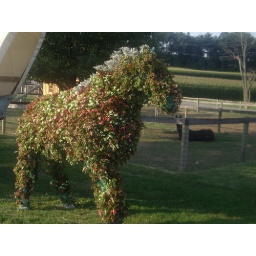
A horse statue made completley in flowers at Cherry Crest Farms